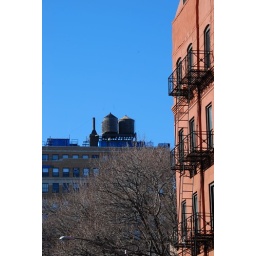
The water tower is the symbol in downtown and brooklyn